Sapho (Massenet)

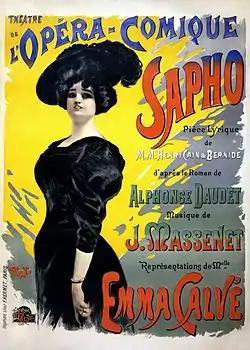
Poster by Jean de Paleologu for the premiere

("lyric play", an opera in a declamatory style) in five acts. The music was composed by Jules Massenet to a French libretto by Henri Cain and Arthur Bernède, based on the novel (1884) of the same name by Alphonse Daudet. It was first performed on 27 November 1897 by the Opéra Comique at the Théâtre Lyrique on the Place du Châtelet in Paris with Emma Calvé as Fanny Legrand. A charming and effective piece, the success of which is highly dependent on the charisma of its lead soprano, it has never earned a place in the standard operatic repertory.